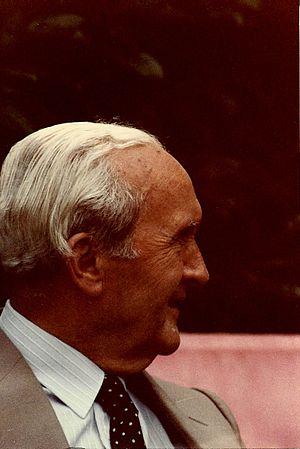
La famille de Vial olim Vial, est une famille française attestée dès le XVIIᵉ siècle au Chambon, près de Saint-Étienne, dans l'ancienne province du Forez.